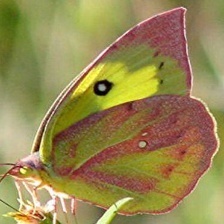
Species: SOUTHERN DOGFACE
Butterfly family (ImageNet category): sulphur_butterfly